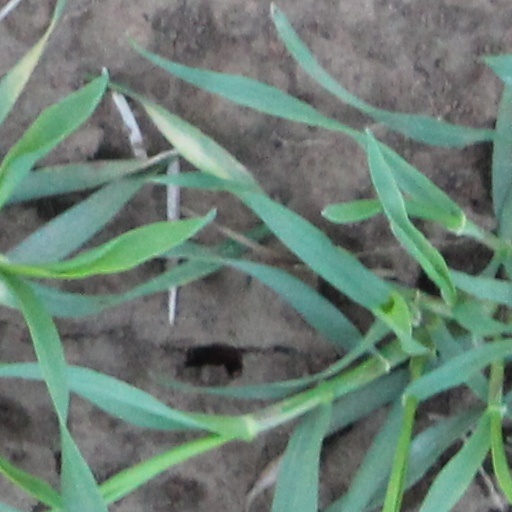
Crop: wheat